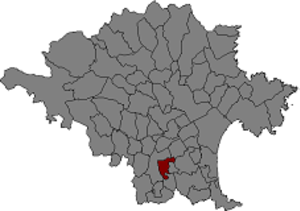
Palau de Santa Eulàlia est une commune d'Espagne dans la communauté autonome de Catalogne, province de Gérone, de la comarque d'Alt Empordà